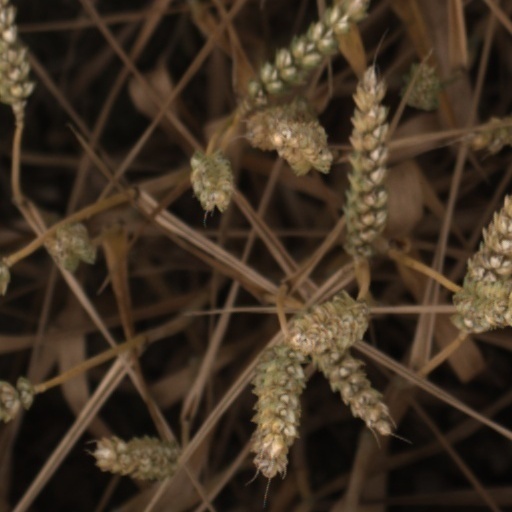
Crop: wheat